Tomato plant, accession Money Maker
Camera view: tilt-top (135 deg); turntable rotation: 60 degrees
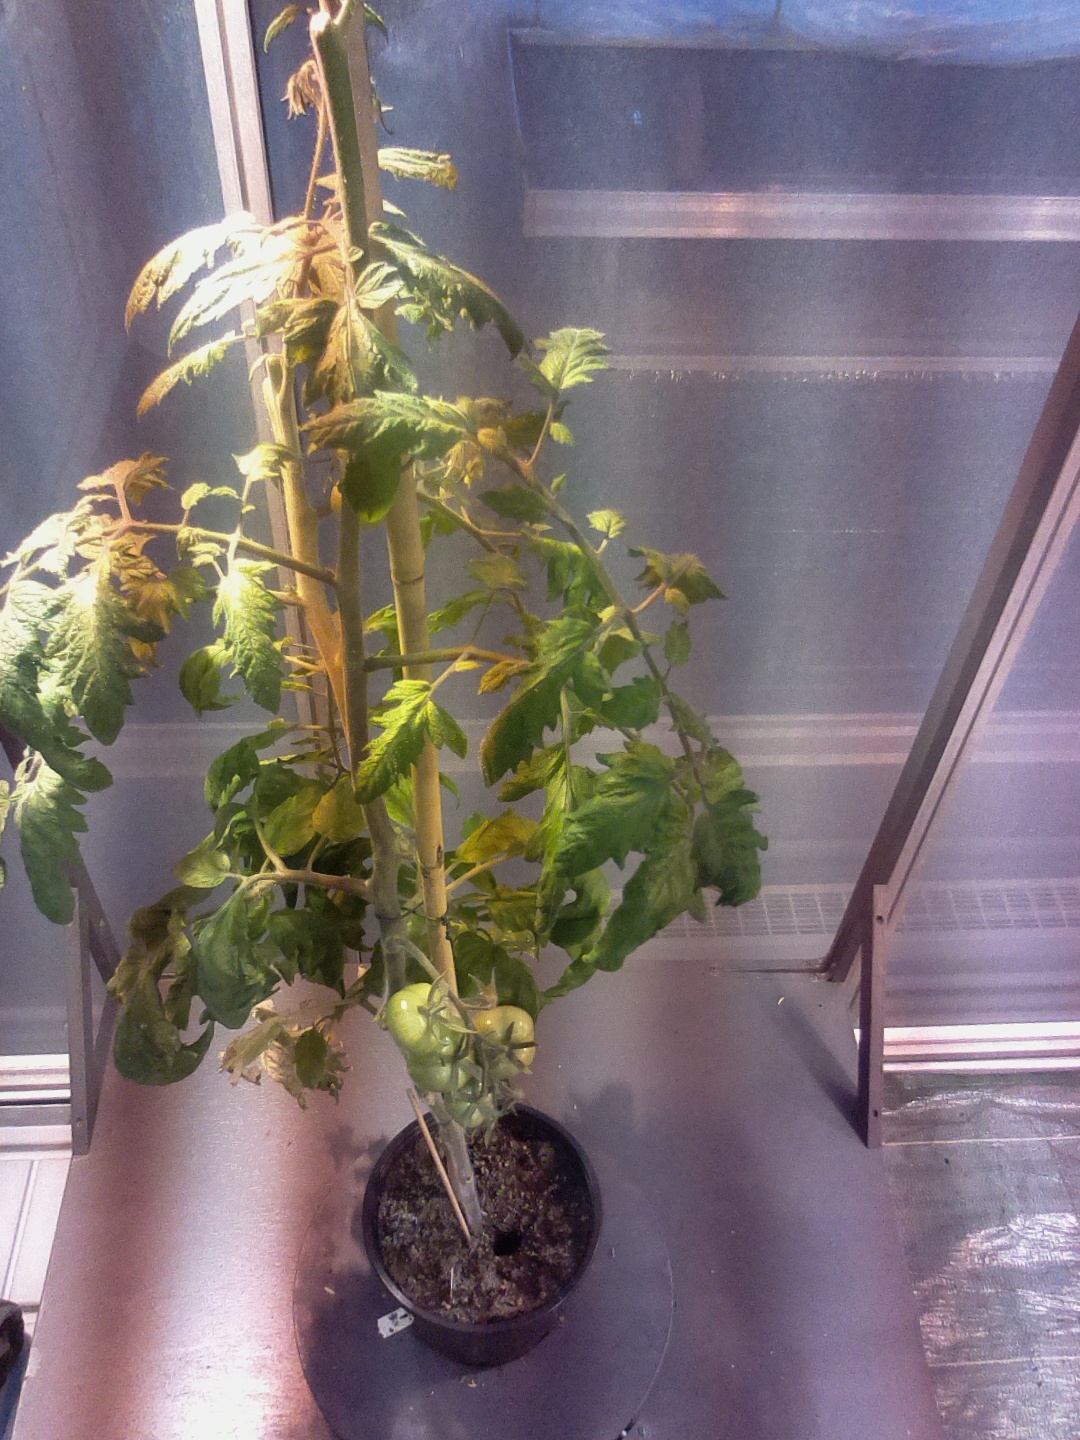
BBCH growth stage 77: 70%-80% of final fruit size